Manzai

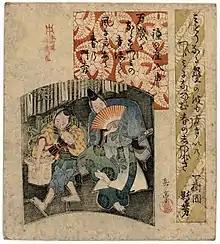

Continuing into the Edo period, the style focused increasingly on the humor aspects of stand-up, and various regions of Japan developed their own unique styles of , such as , , and . With the arrival of the Meiji period, began to implement changes that would see it surpass in popularity the styles of the former period, although at the time was still considered the more popular form of entertainment.